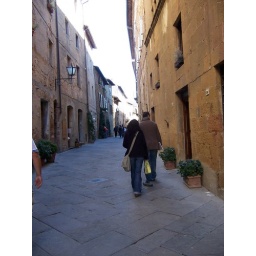
Guarda, la maccchina!! Then everyone plasters up against the wall for the car to pass!